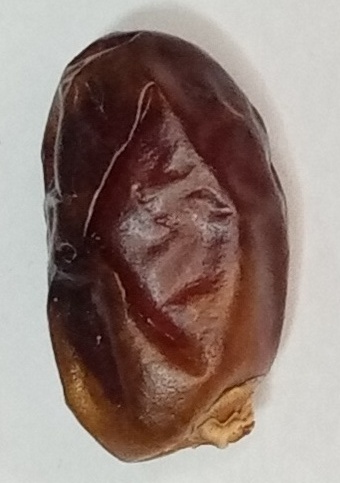
Variety: aseel
Size: small
Grade: grade-1